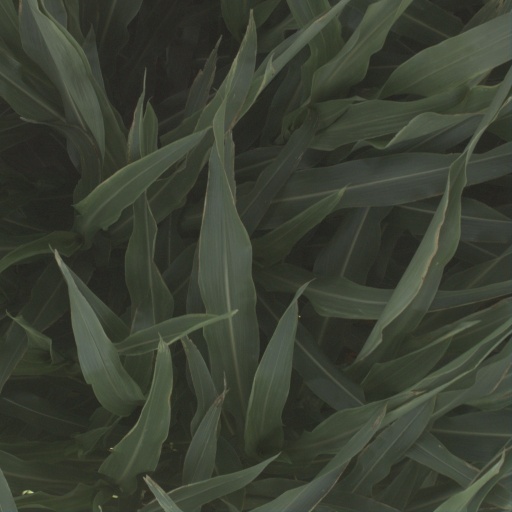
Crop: sorghum